Joshua Thomas

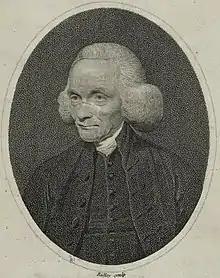
Joshua Thomas

Joshua Thomas (1719–1797) was a Welsh writer and Particular Baptist minister, known for his history of Welsh Baptists.